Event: Nepal Earthquake
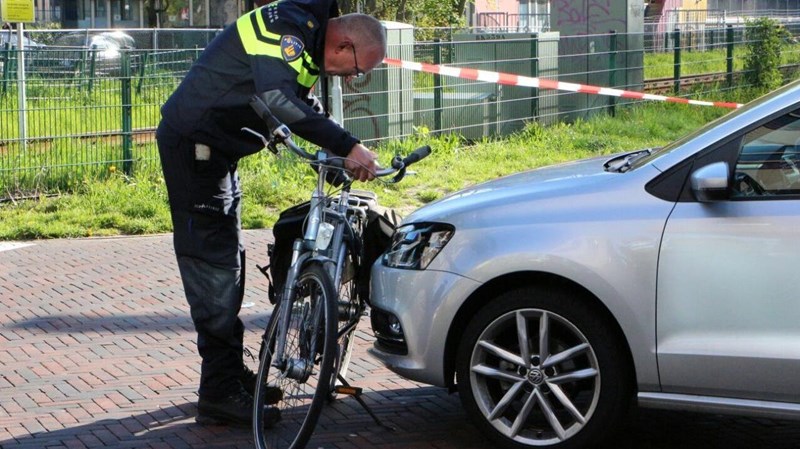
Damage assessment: no_damage